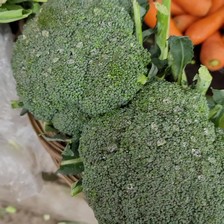
Label: others